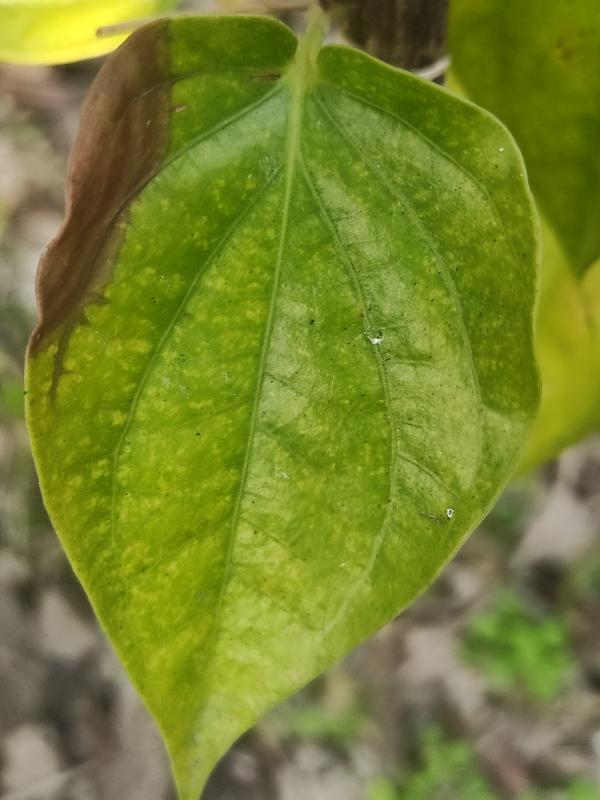
Label: Fungal_Brown_Spot_Disease